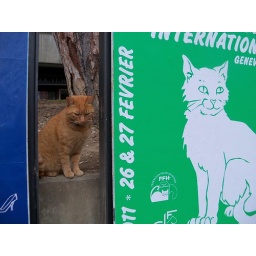
...and walked on the wall behind the posters by the side of the street. One of the posters advertised a cat show...